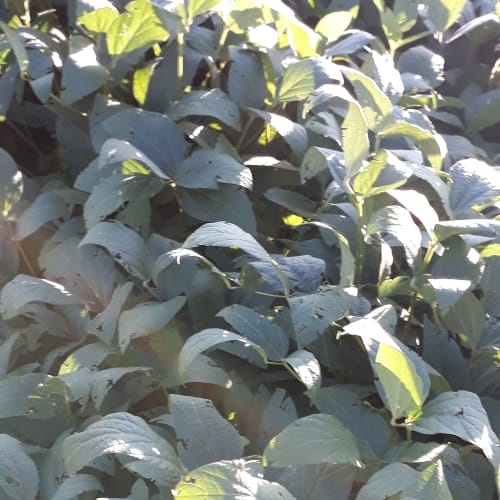
Label: Diabrotica_speciosa